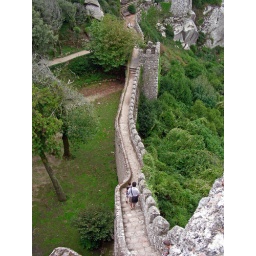
A view of the curtain wall of the Moorish Castle on the heights above Sintra.